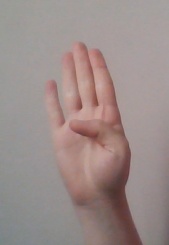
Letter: kaaf